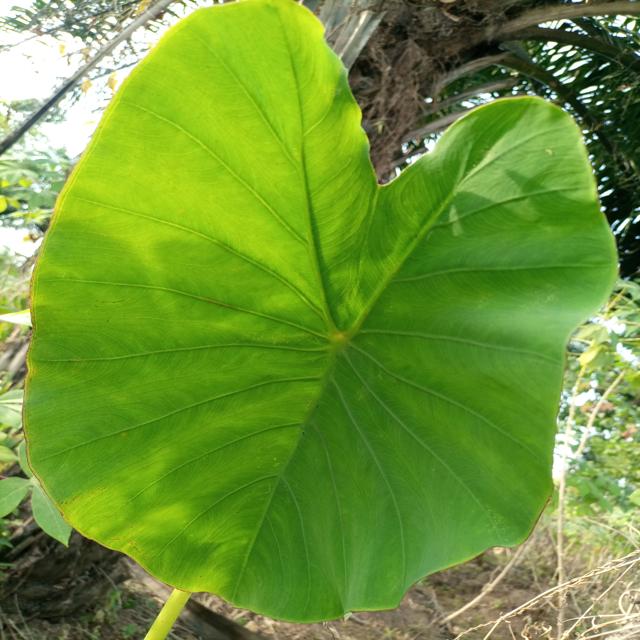
Label: Healthy